Louis Vatrican

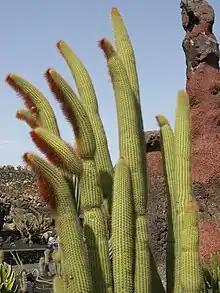
"Vatricania guentherii".

Vatrican served as the director of the Jardin Exotique de Monaco from 1936 to 1969. Vatrican added succulents from Africa to the existing South American succulents, some of which died in 1985-86. After he retired in 1969, Vatrican was succeeded by Marcel Kroenlein.